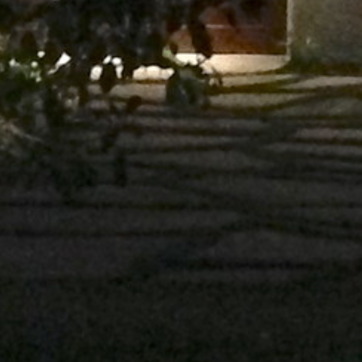
Material: stone